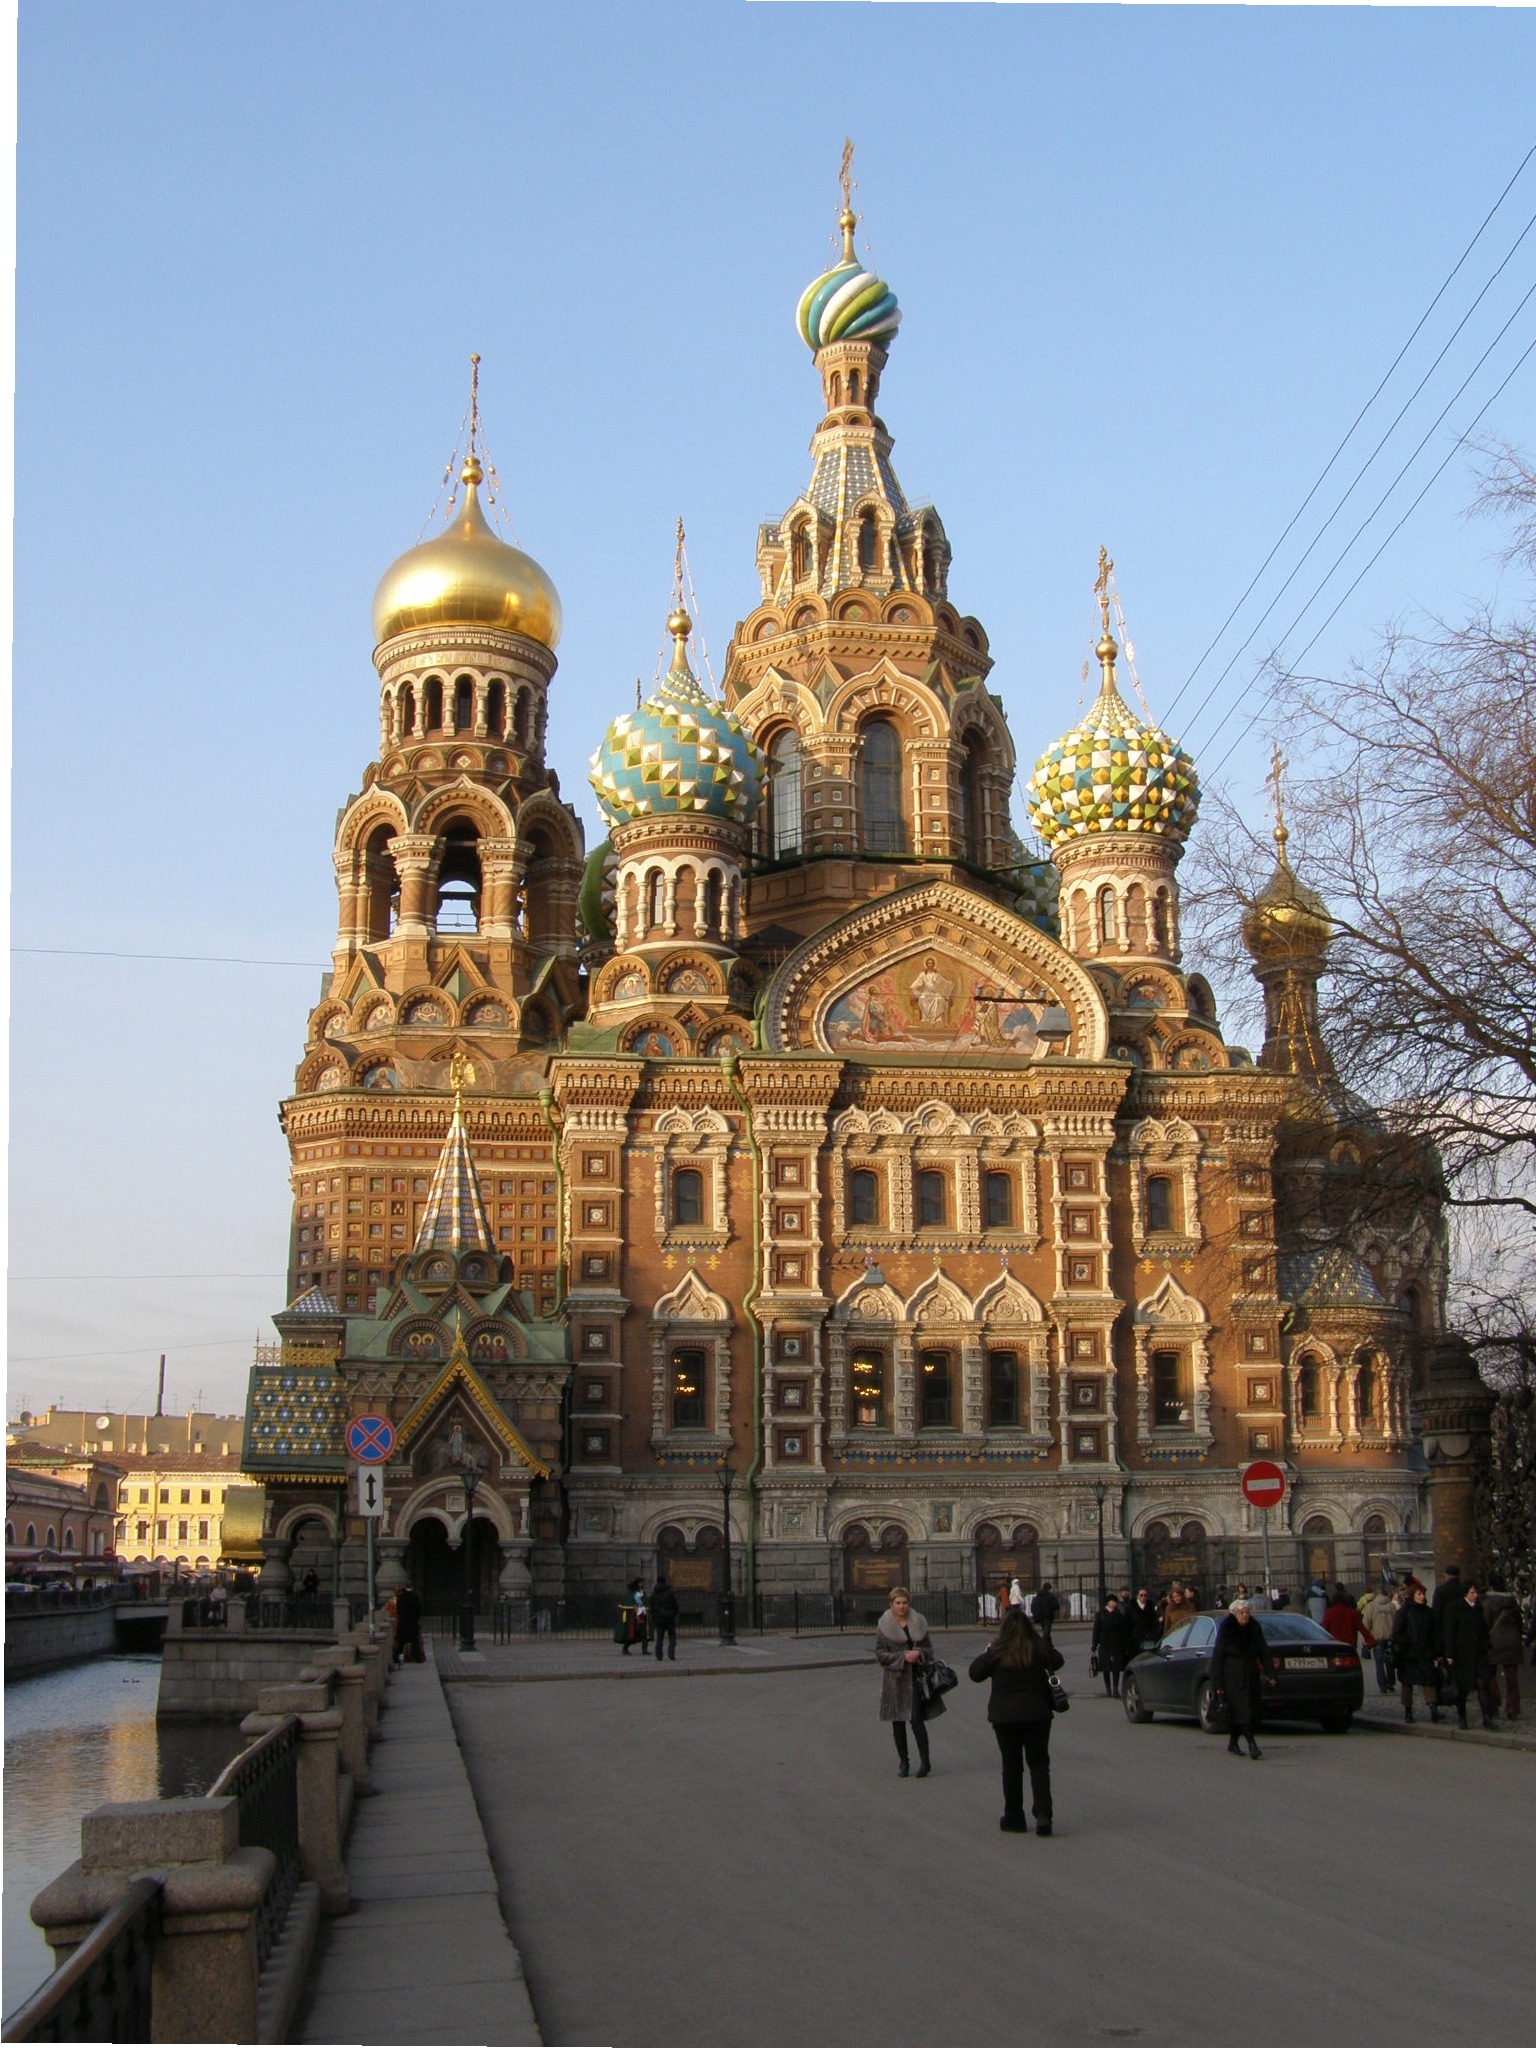
architecture, structure, building, palace, europe, tower, plaza, square, peace, religion, ancient, landmark, facade, sightseeing, church, cathedral, attraction, christian, gothic, place of worship, spiritual, pray, religious, catholic, temple, faith, saint, roman, synagogue, culture, history, christianity, town square, famous, heritage, basilica, dome, russia, petersburg, architectural, catholicism, historic site, byzantine architecture